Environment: real
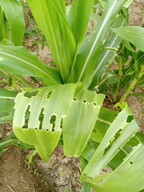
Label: fall_armyworm